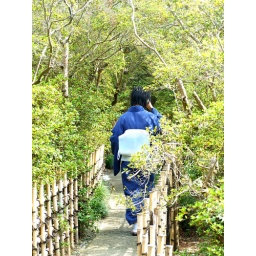
Lady in traditional attire walking through the garden.